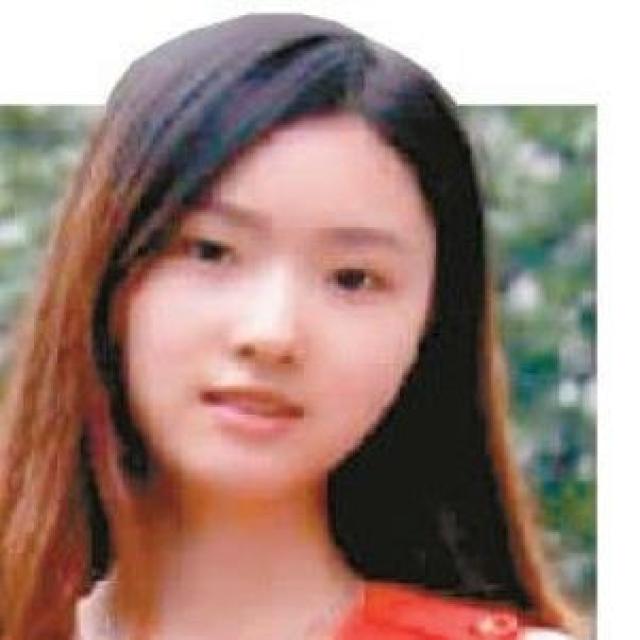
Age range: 21-44